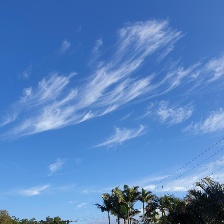
Cloud type: Cirrostratus